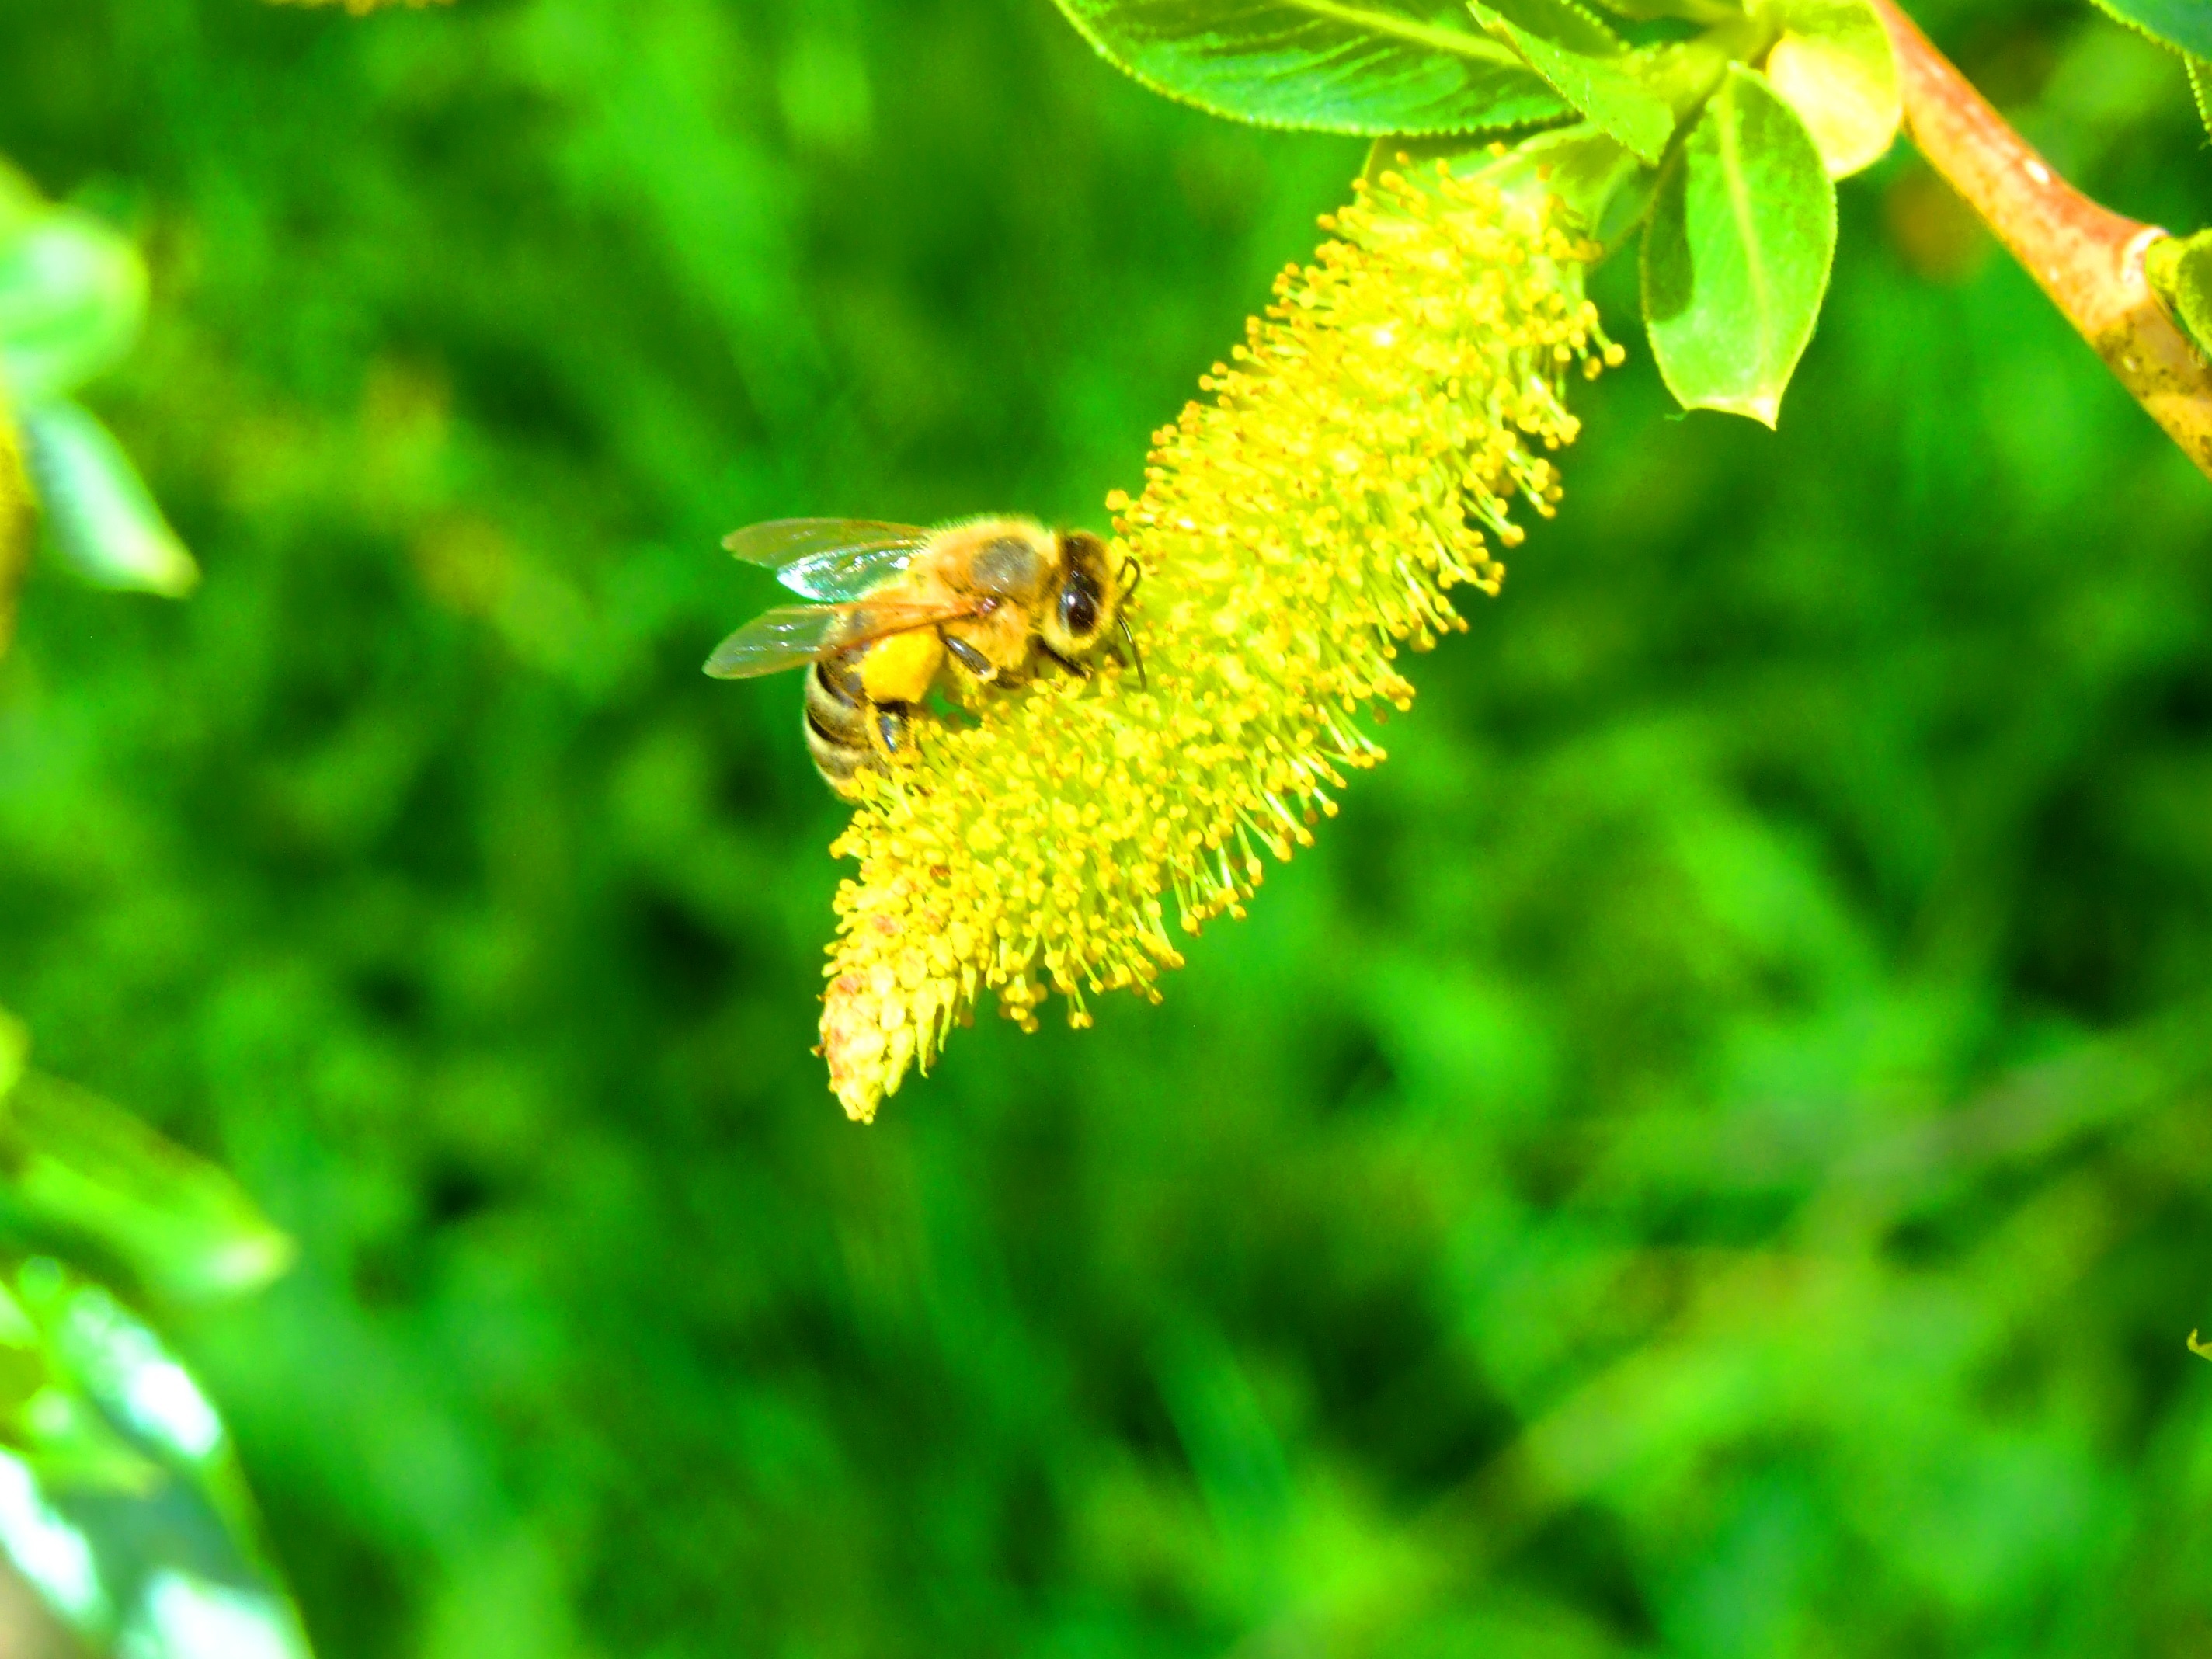
nature, grass, blossom, plant, photography, meadow, leaf, flower, wildlife, pollen, spring, green, insect, macro, pasture, botany, yellow, flora, fauna, invertebrate, sprinkle, wildflower, flowers, close up, bee, macro photography, honey bee, bee pollen, insect bloom, land plant, membrane winged insect